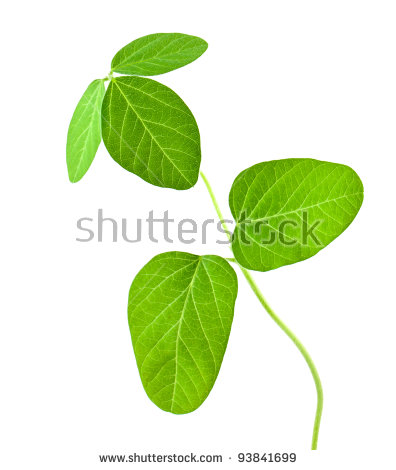
Labels: Soyabean leaf, Soyabean leaf, Soyabean leaf, Soyabean leaf, Soyabean leaf